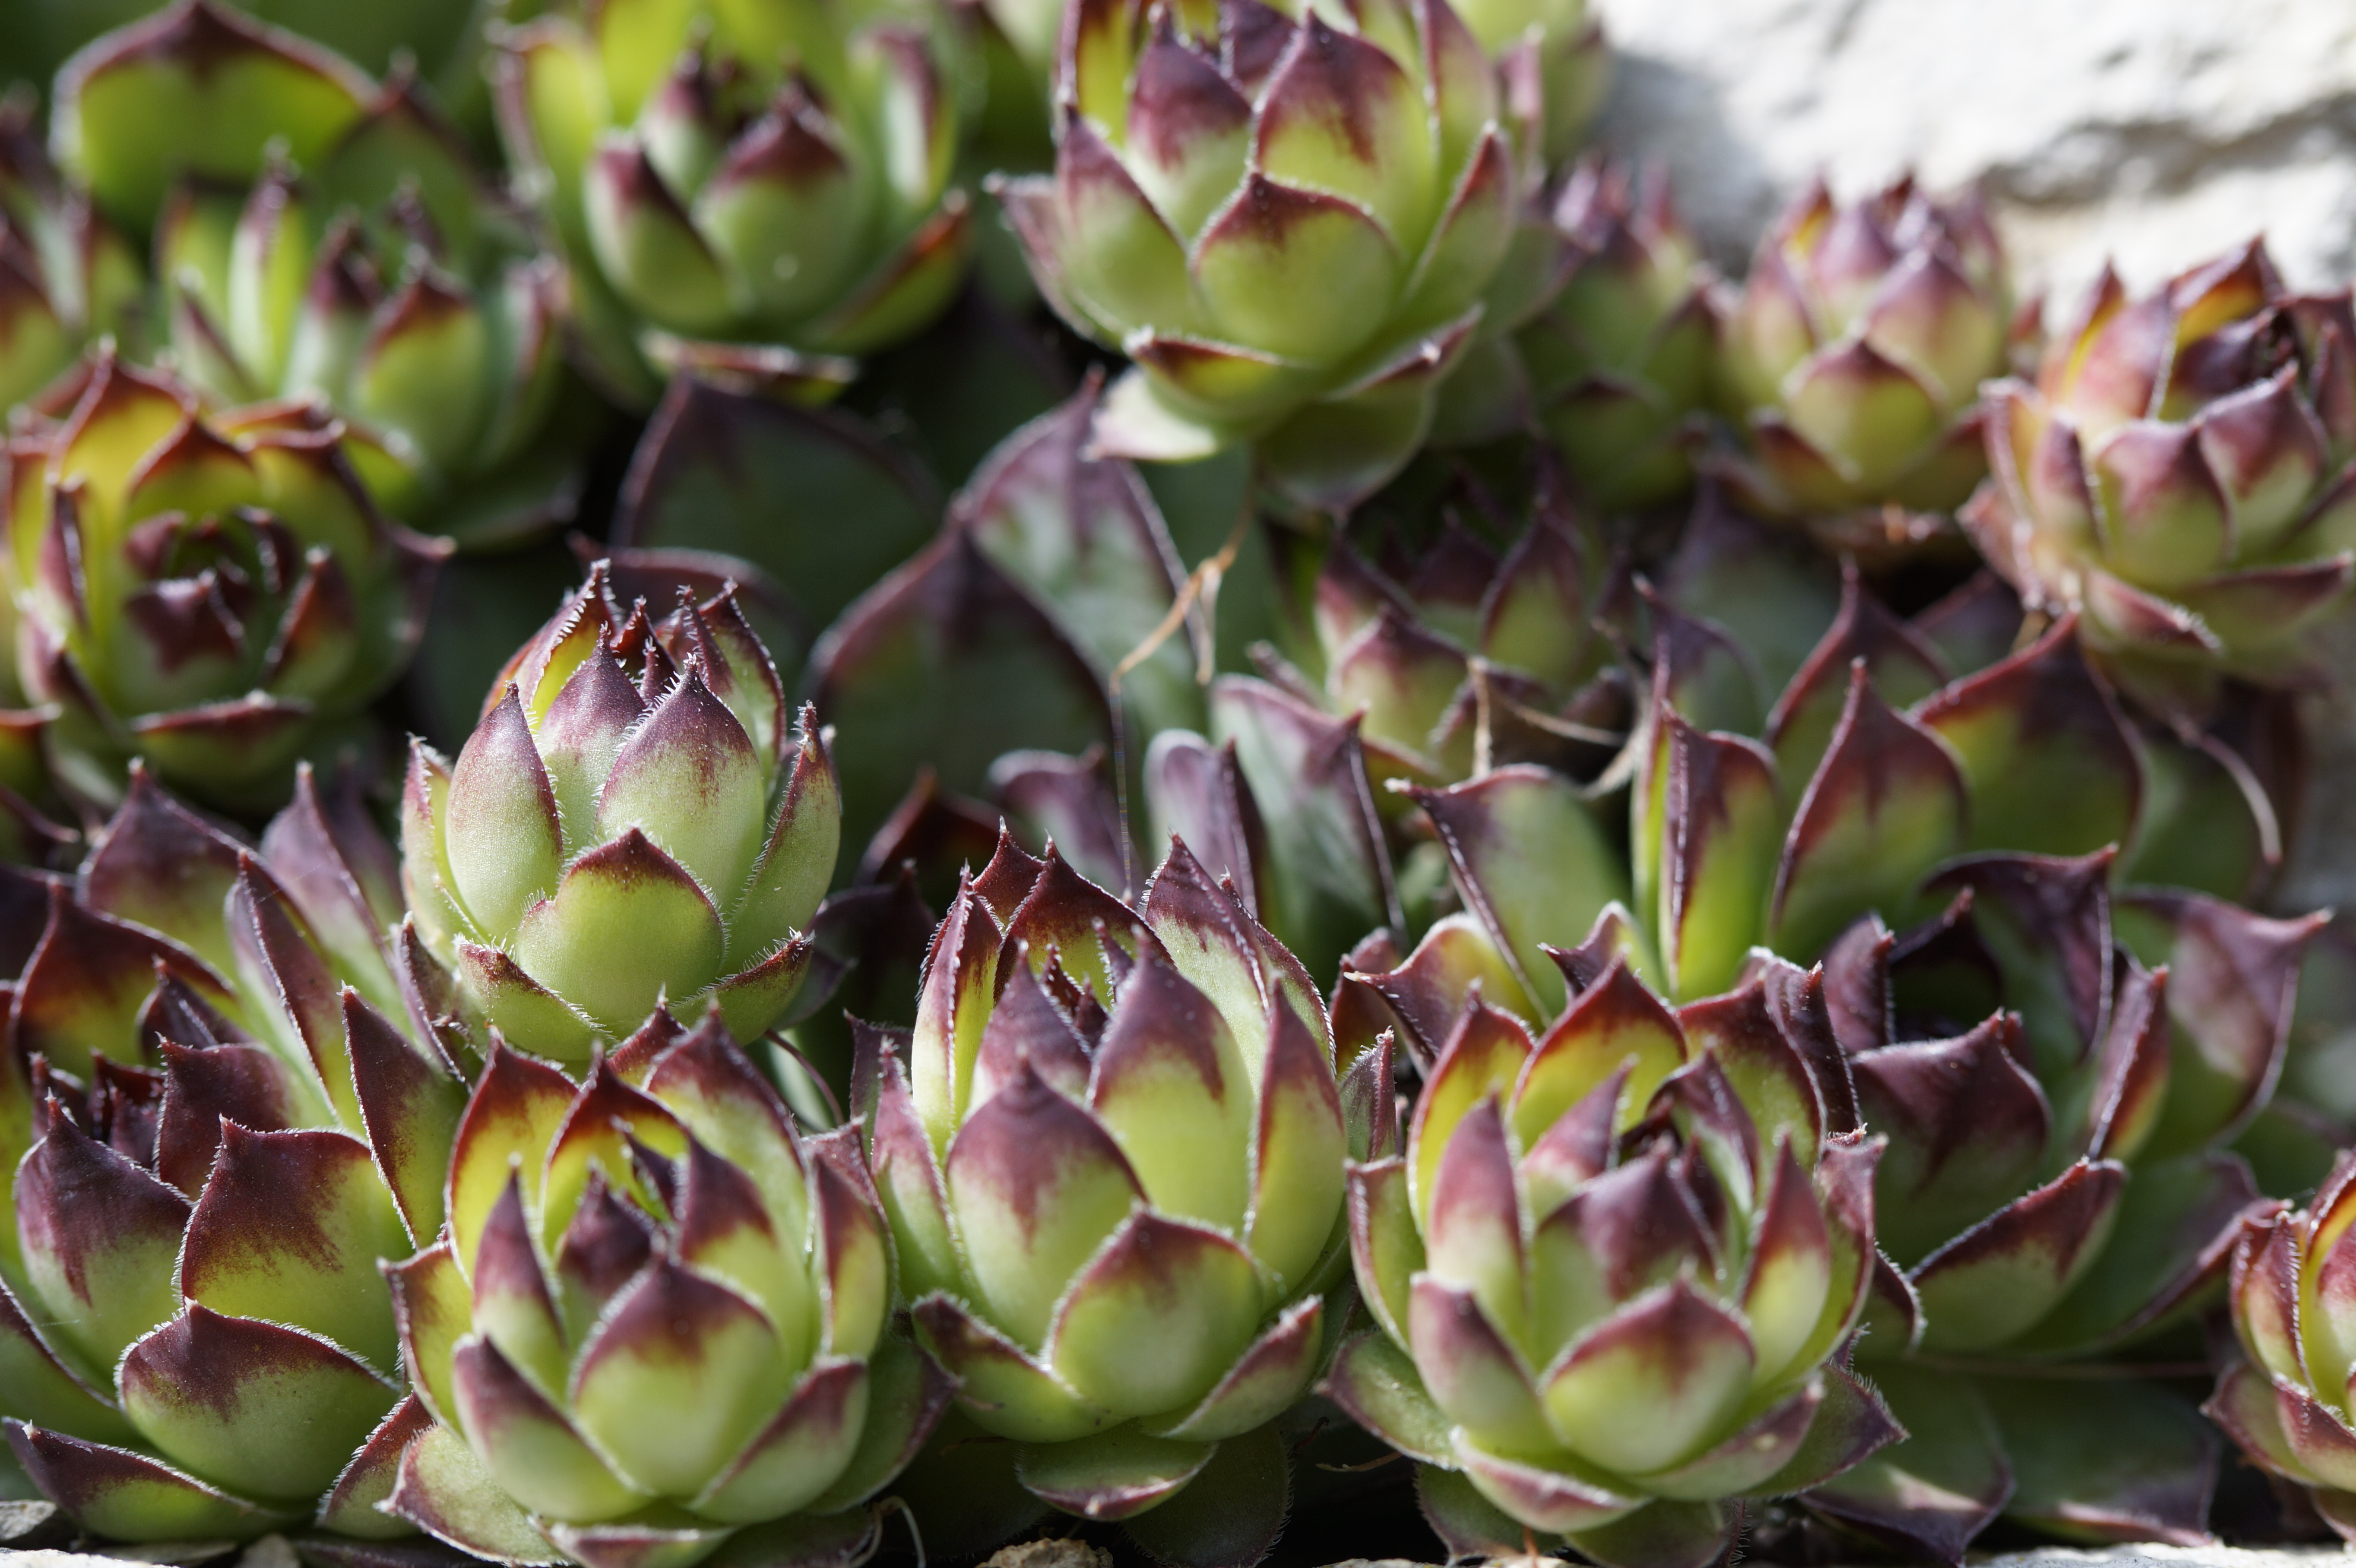
structure, plant, flower, petal, produce, botany, flora, rock garden, artichoke, thistle, exotic, floristry, succulents, flowering plant, daisy family, land plant